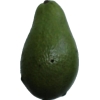
Label: green_avocado